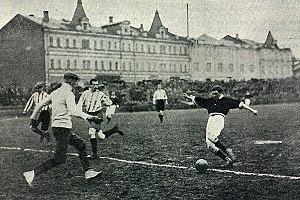
Le championnat d'Union soviétique de football, aussi appelé Vyschaïa Liga, est une compétition de football constituant la plus haute division du football soviétique. Organisé par la fédération soviétique de football, le championnat est actif de 1936 à 1991 et rassemble selon les éditions 7 à 26 équipes.